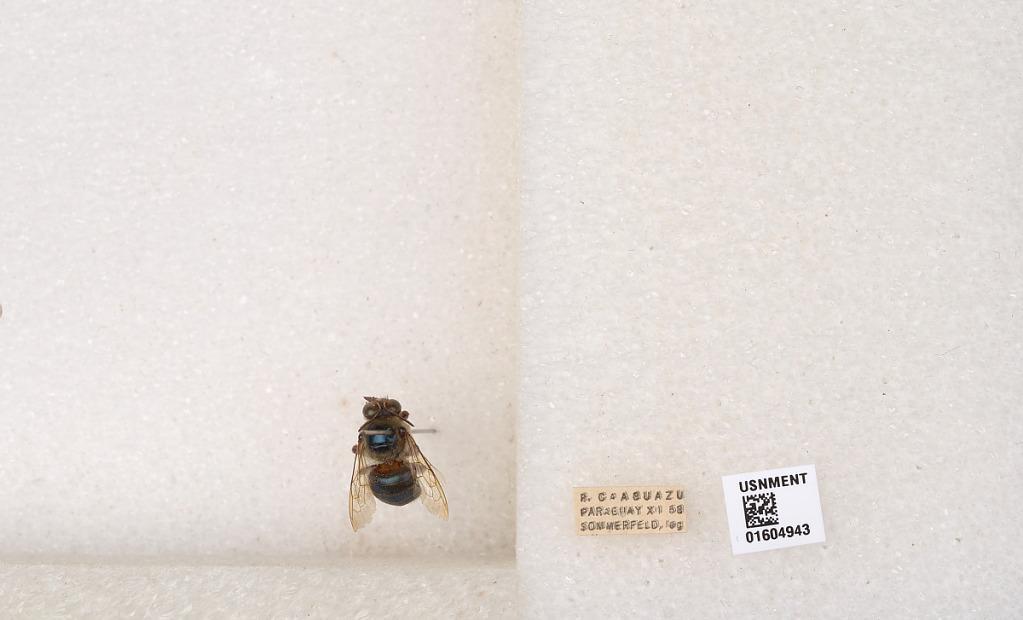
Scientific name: Xylocopa (Schonnherria) viridis Smith
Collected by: C. Soegiarto
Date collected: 1958-11-1
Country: Paraguay
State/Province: Caaguazu
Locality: R. Caaguazu